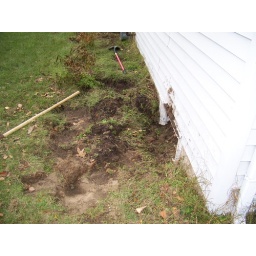
Where water came in window - destroyed a wildflower garden